Ted Thomas (footballer, born 1898)

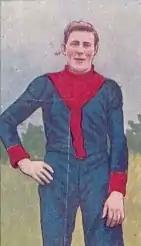

Edward Hazen Thomas (9 August 1898 – 8 May 1965) was an Australian rules football player at the Melbourne Football Club in the Victorian Football League (VFL).